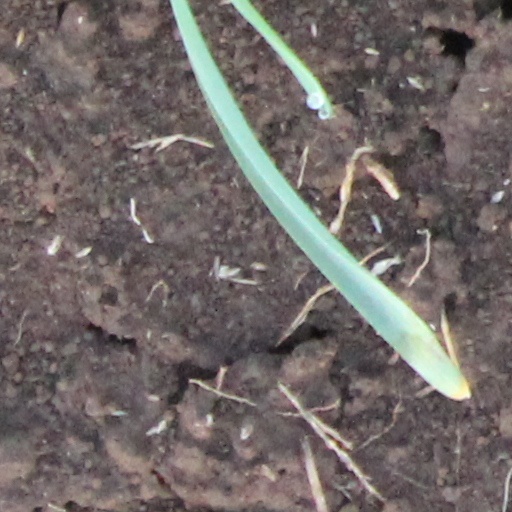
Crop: wheat